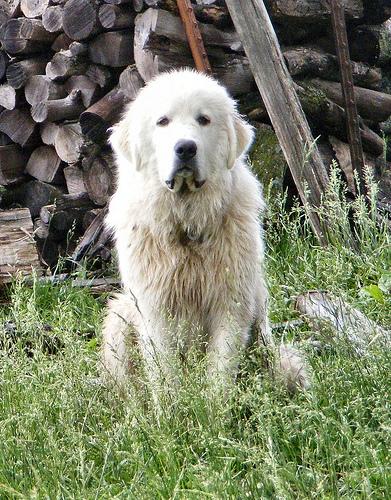
Breed: great pyrenees